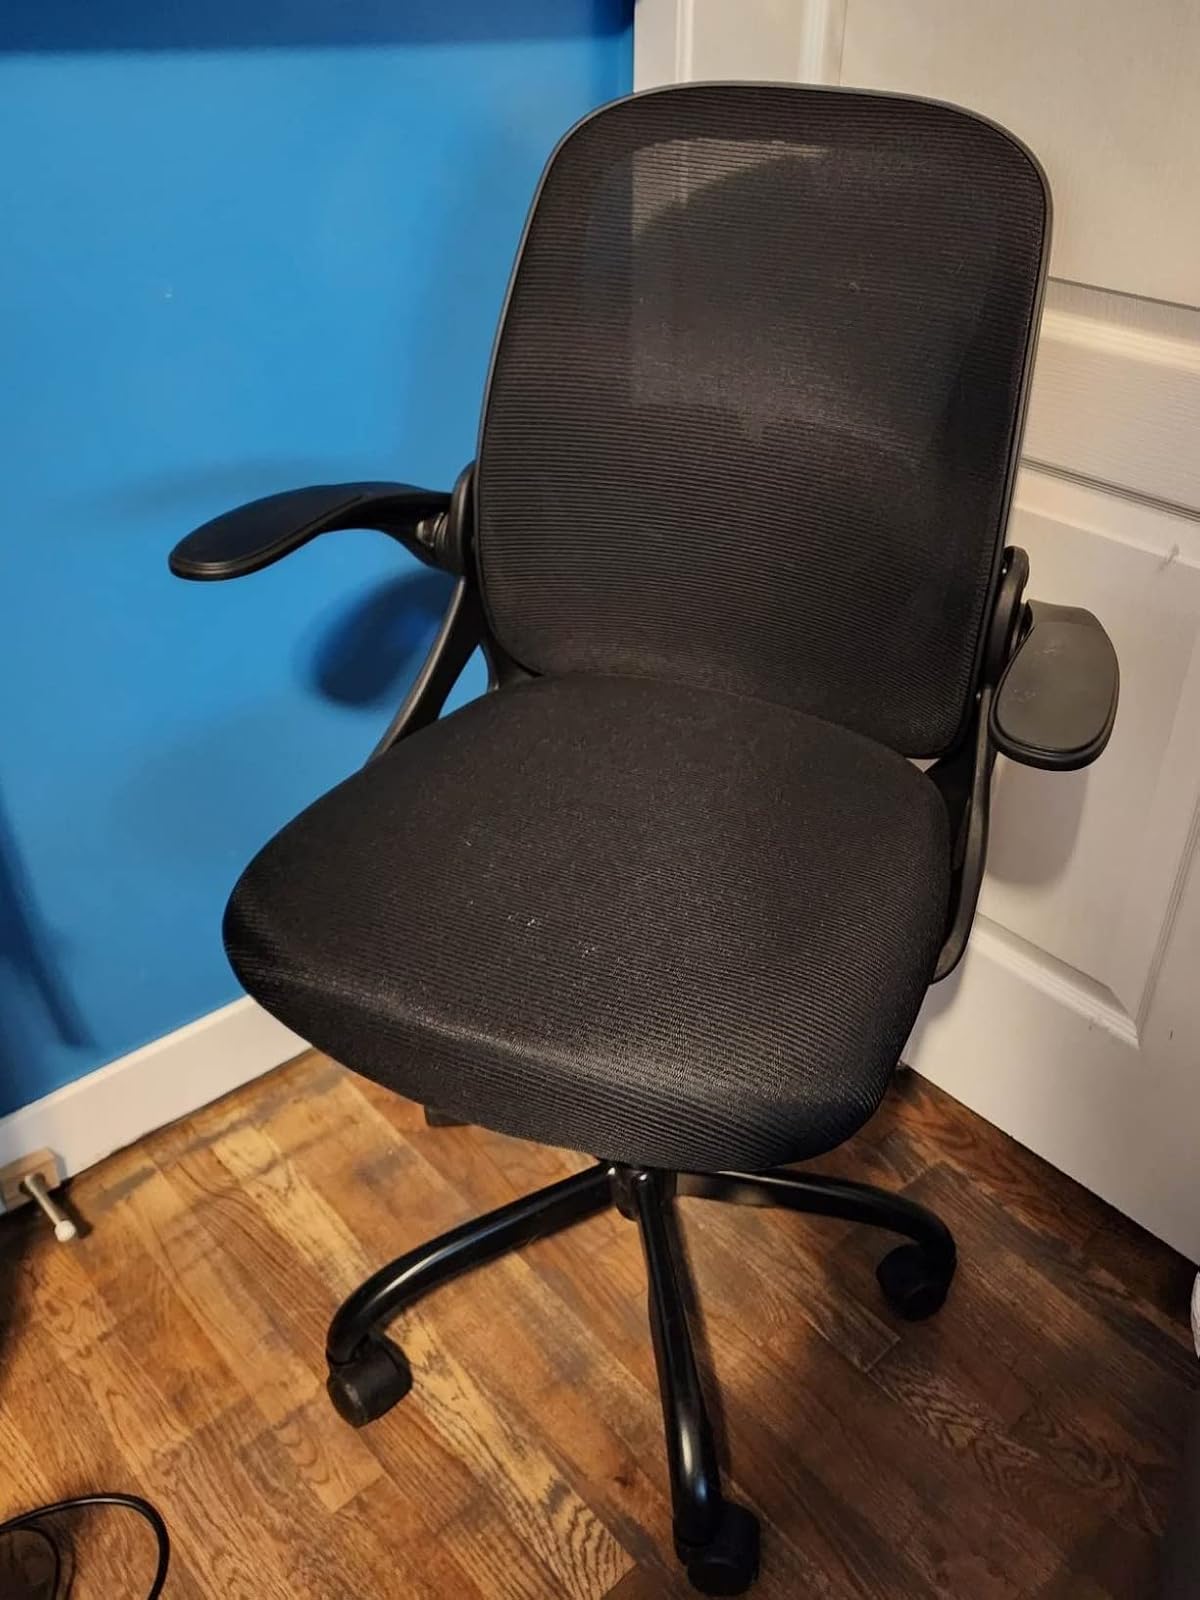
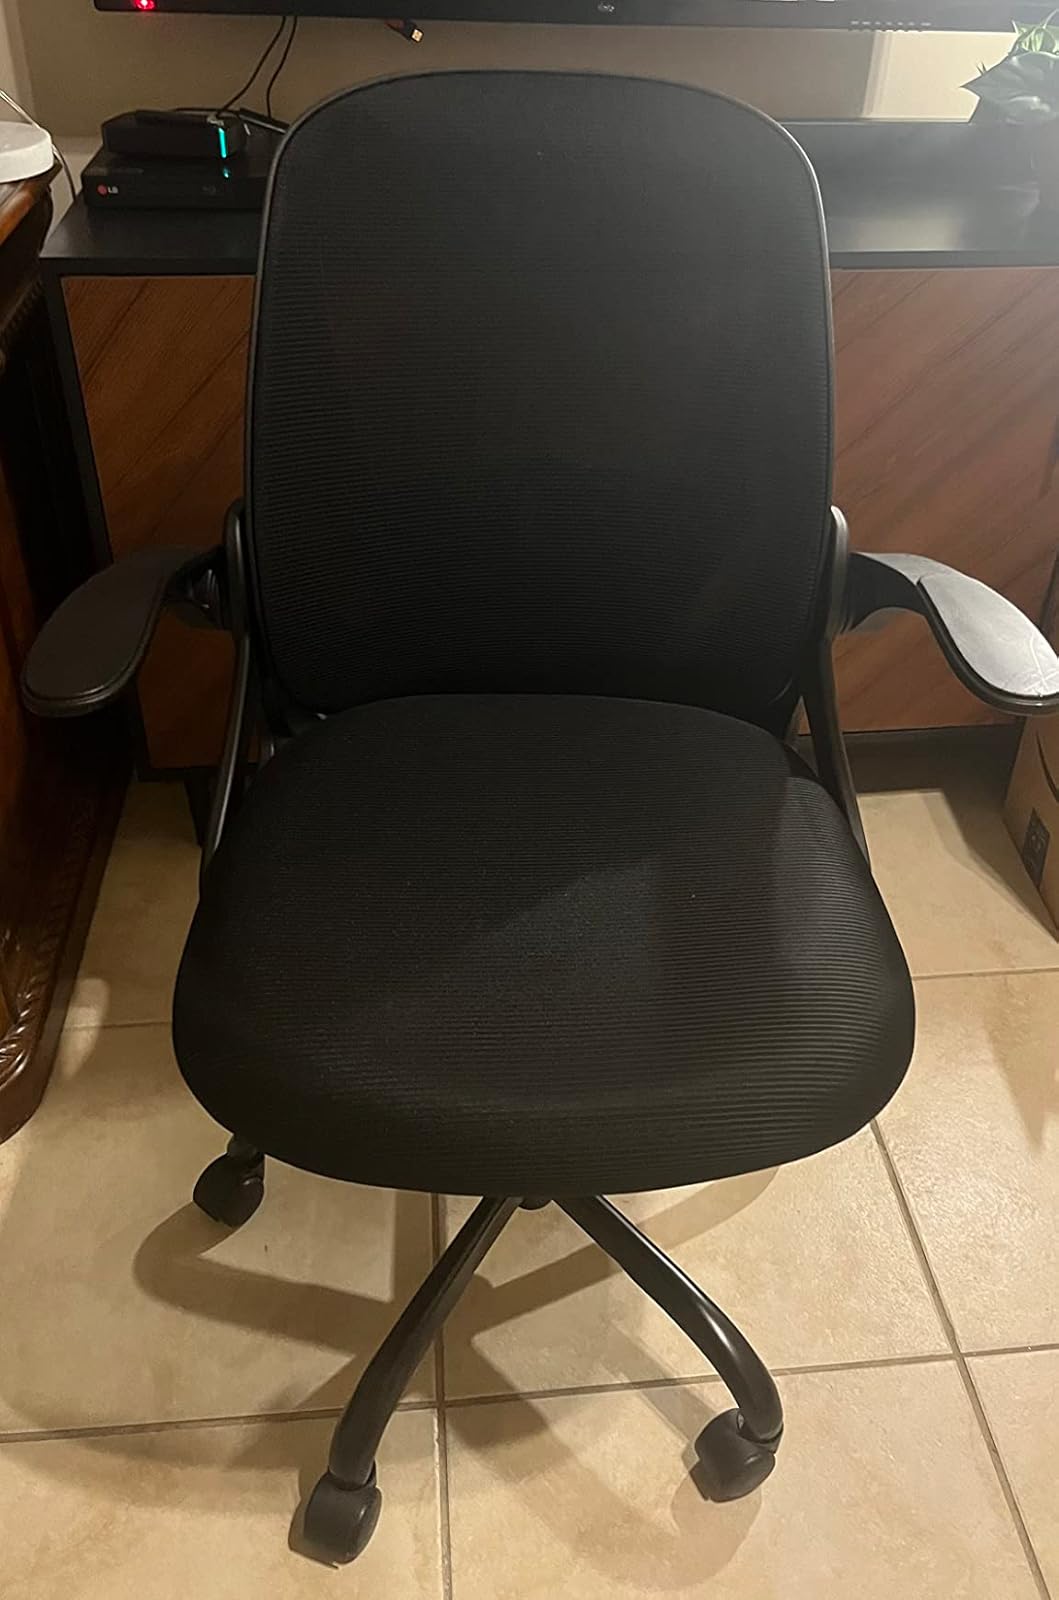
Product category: items_chair
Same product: yes